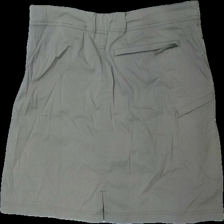
View: back
Type: Skirt
Category: Ladies
Brand: High Mountain
Colors: Green
Material: 100% nylon
Pattern: Logo print
Cut: Regular
Size: 46
Season: Summer
Price range: 50-100
Recommended usage: Reuse
Description: kjol med fickor